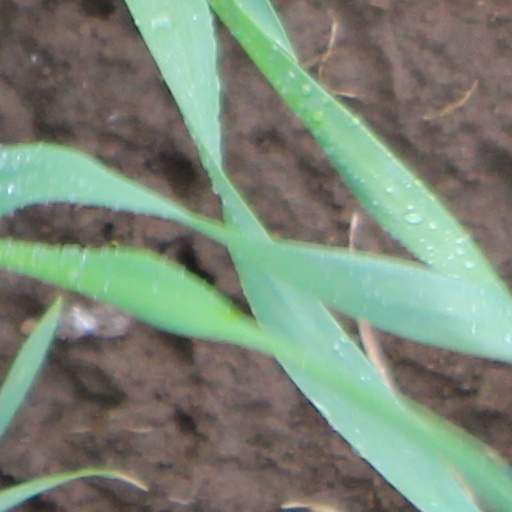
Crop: wheat